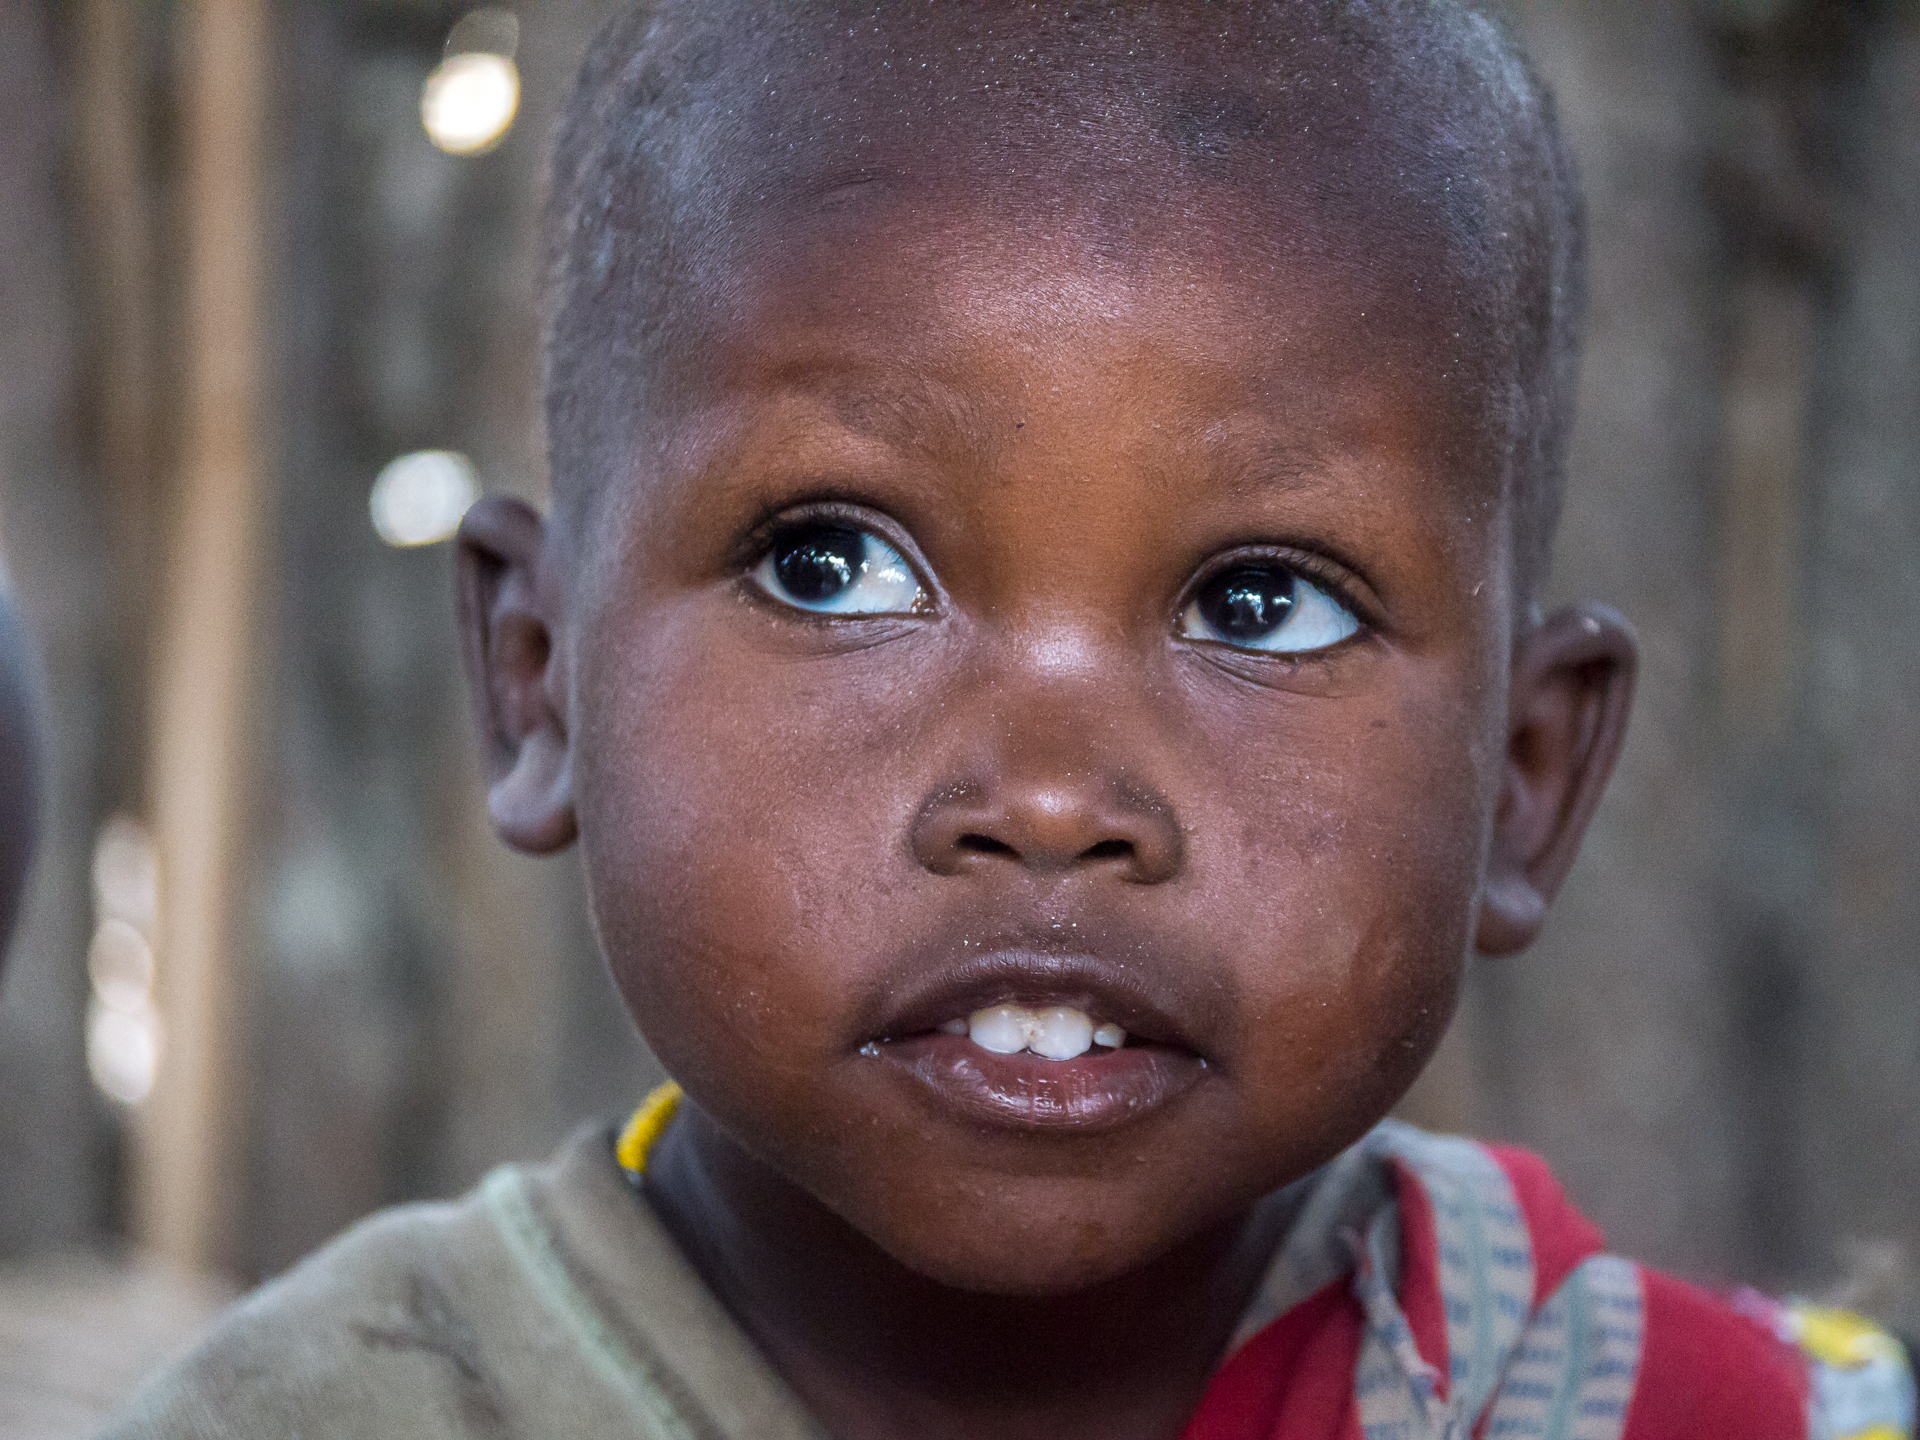
person, people, male, portrait, child, facial expression, smile, close up, tribe, face, nose, 2013, temple, infant, toddler, eye, head, skin, tanzania, organ, laughter, emotion, panasonic100300, massai, panasoniclumix, massaiboma